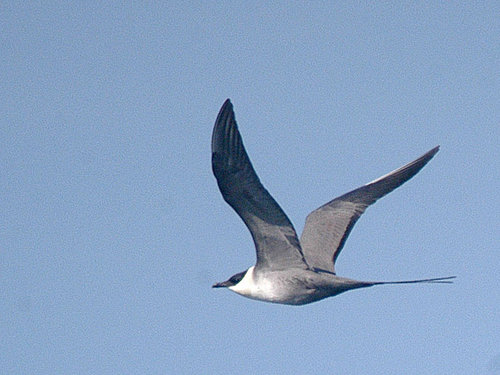
this is a small bird with a black head, white neck with the rest of its body grey.
this bird has a long wing, a white belly, and a black crown.
a large bird with white and blue body with long wings.
this bird is grey with white on its chest and has a long, pointy beak.
this bird is mostly grey with a black crown and long hooked bill.
this bird had a white belly and a grey abdomen and wings as well as a flat tail.
the breast of the bird contains shades of black, gray, and white.
this gray bird has a white throat and nape, black markings around the eyes and crown as well as a black, straight bill, and very long rectrices on the tail.
the bird has a black head and a belly that is white with grey wings.
this bird has a grey and bluish color scheme on its primaries and secondaries
Species: Long Tailed Jaeger